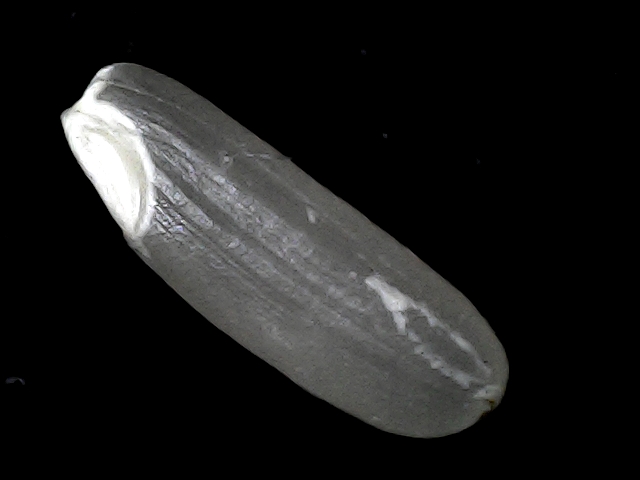
Rice variety: BD30